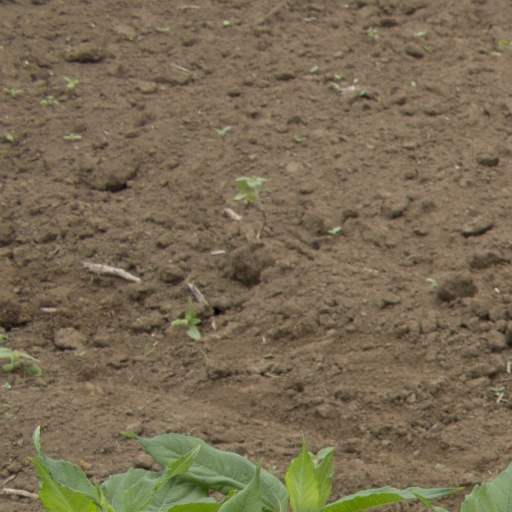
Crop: Jerusalem artichoke